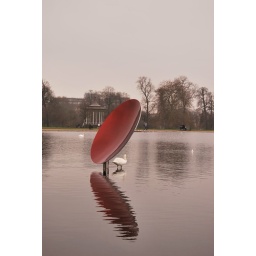
sky mirror in water